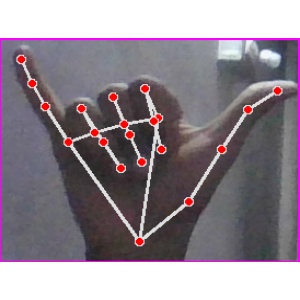
अक्षर: य